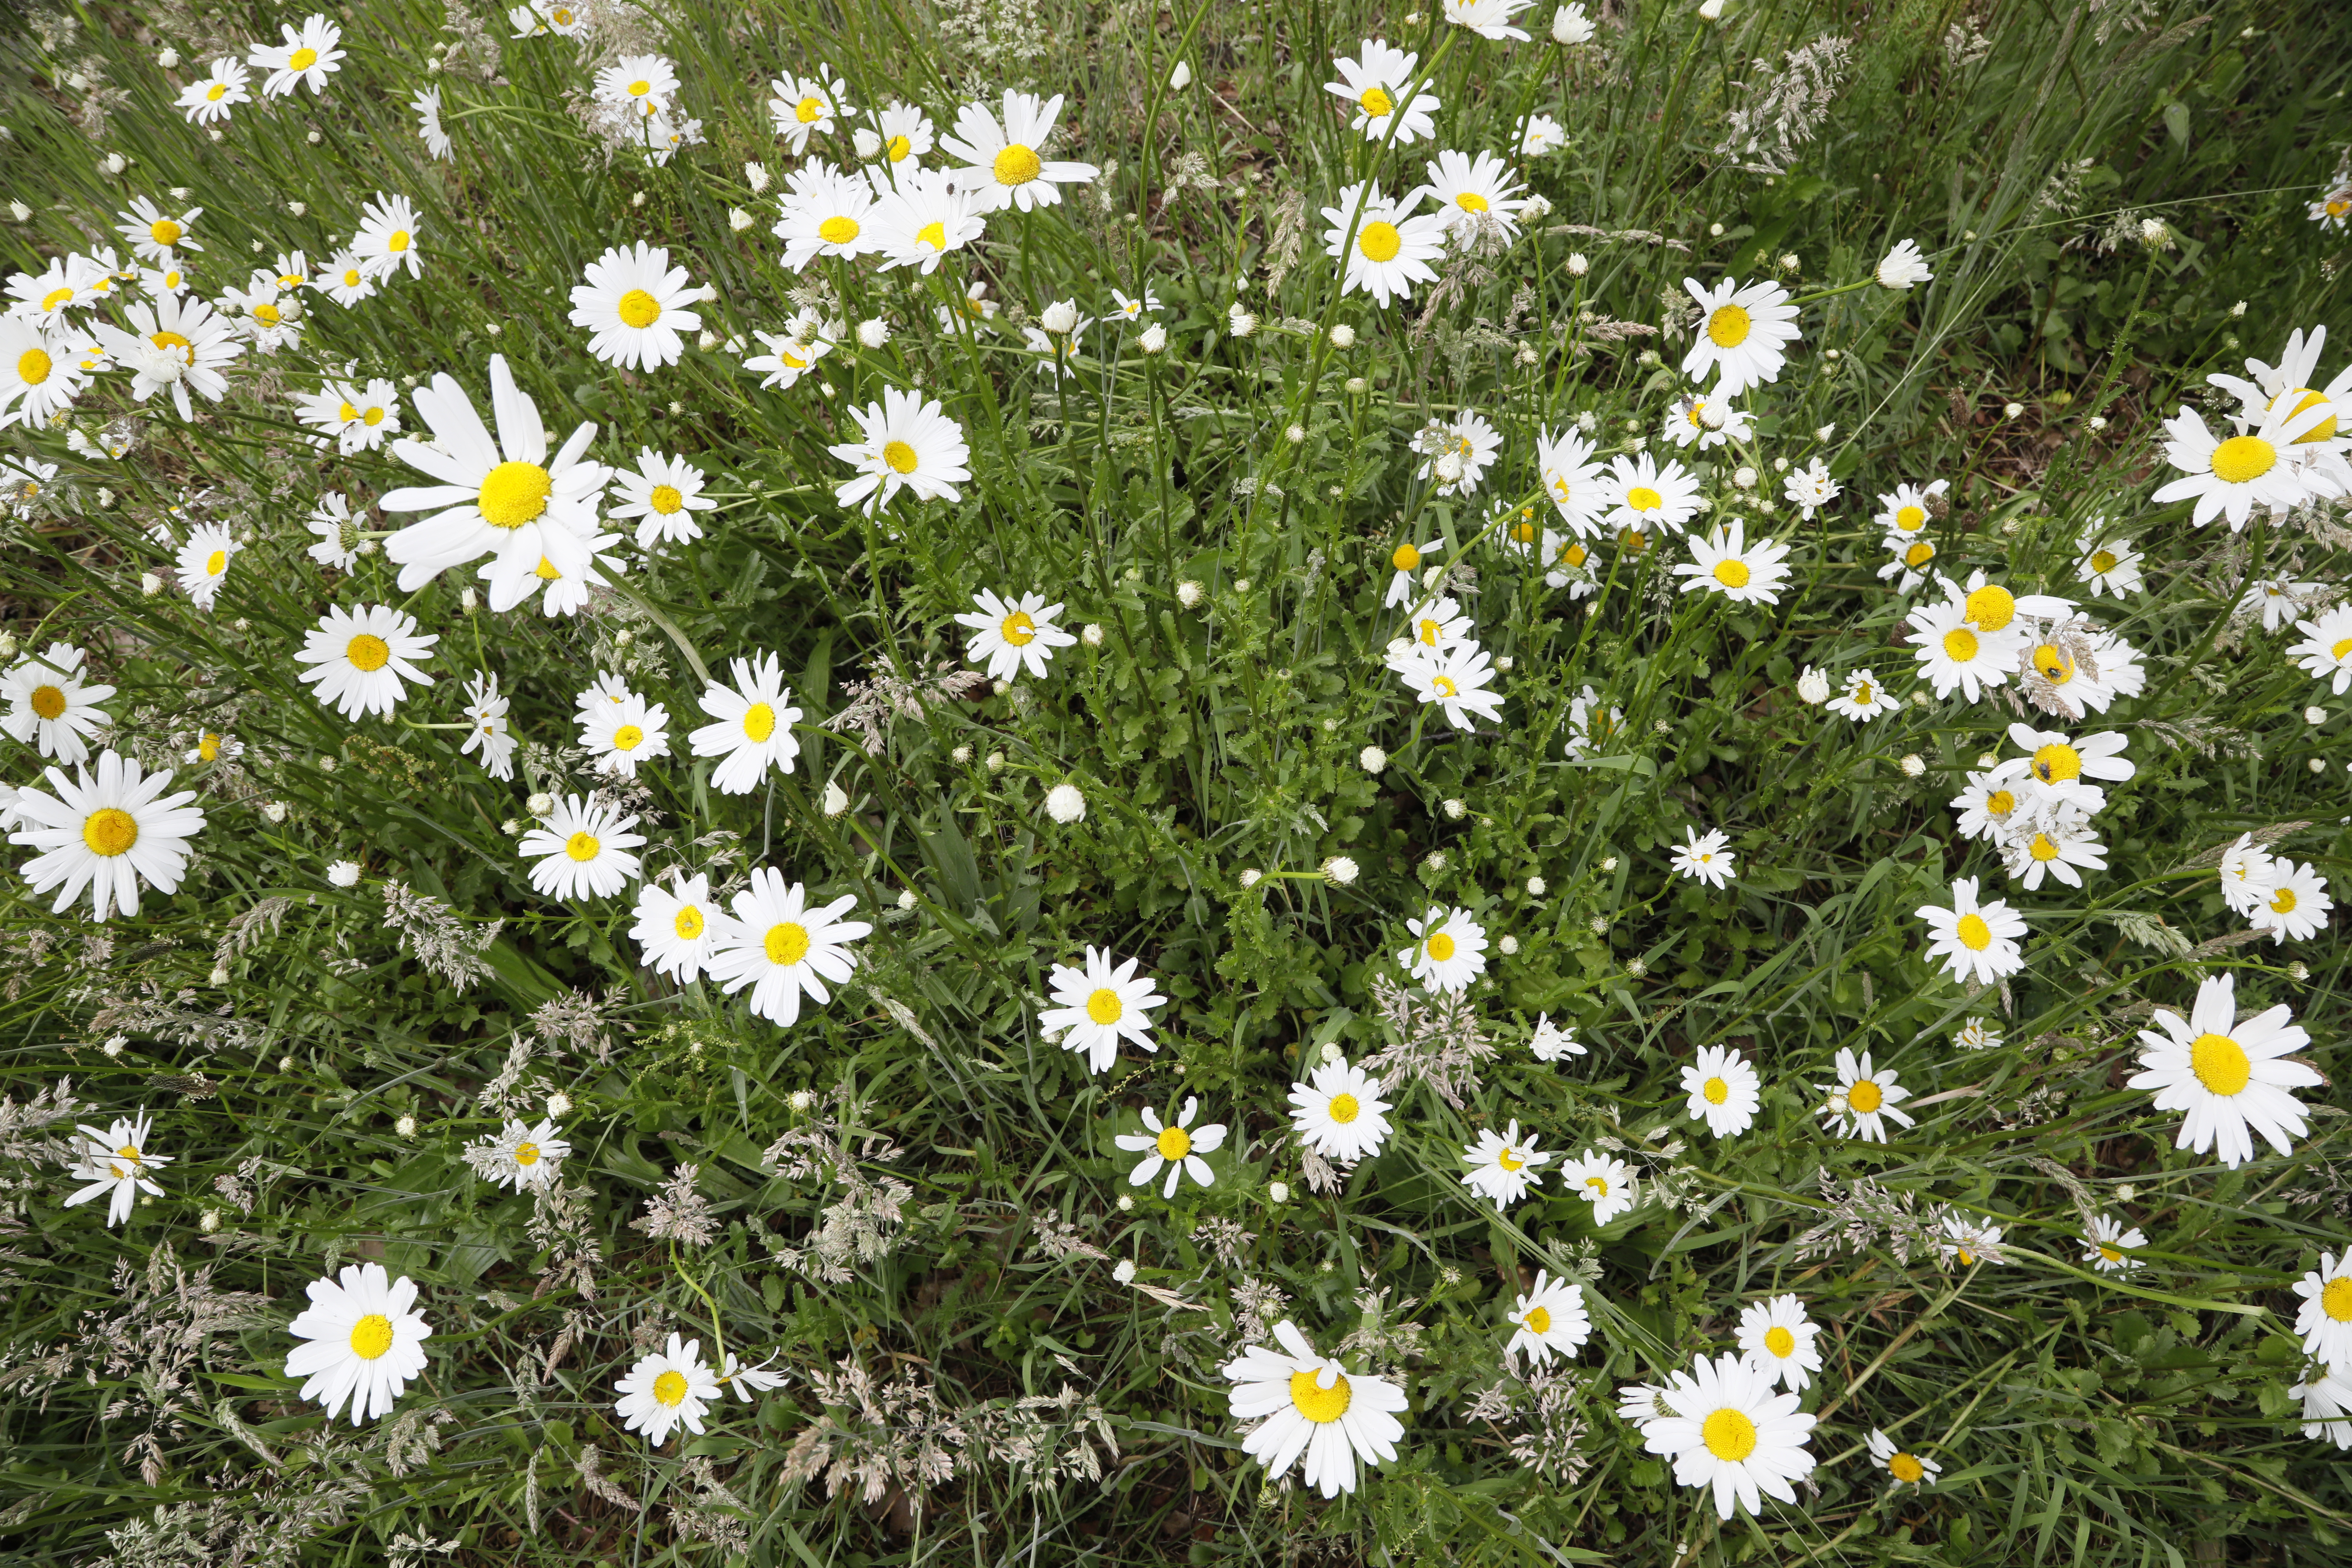
Plant species: Leucanthemum vulgare